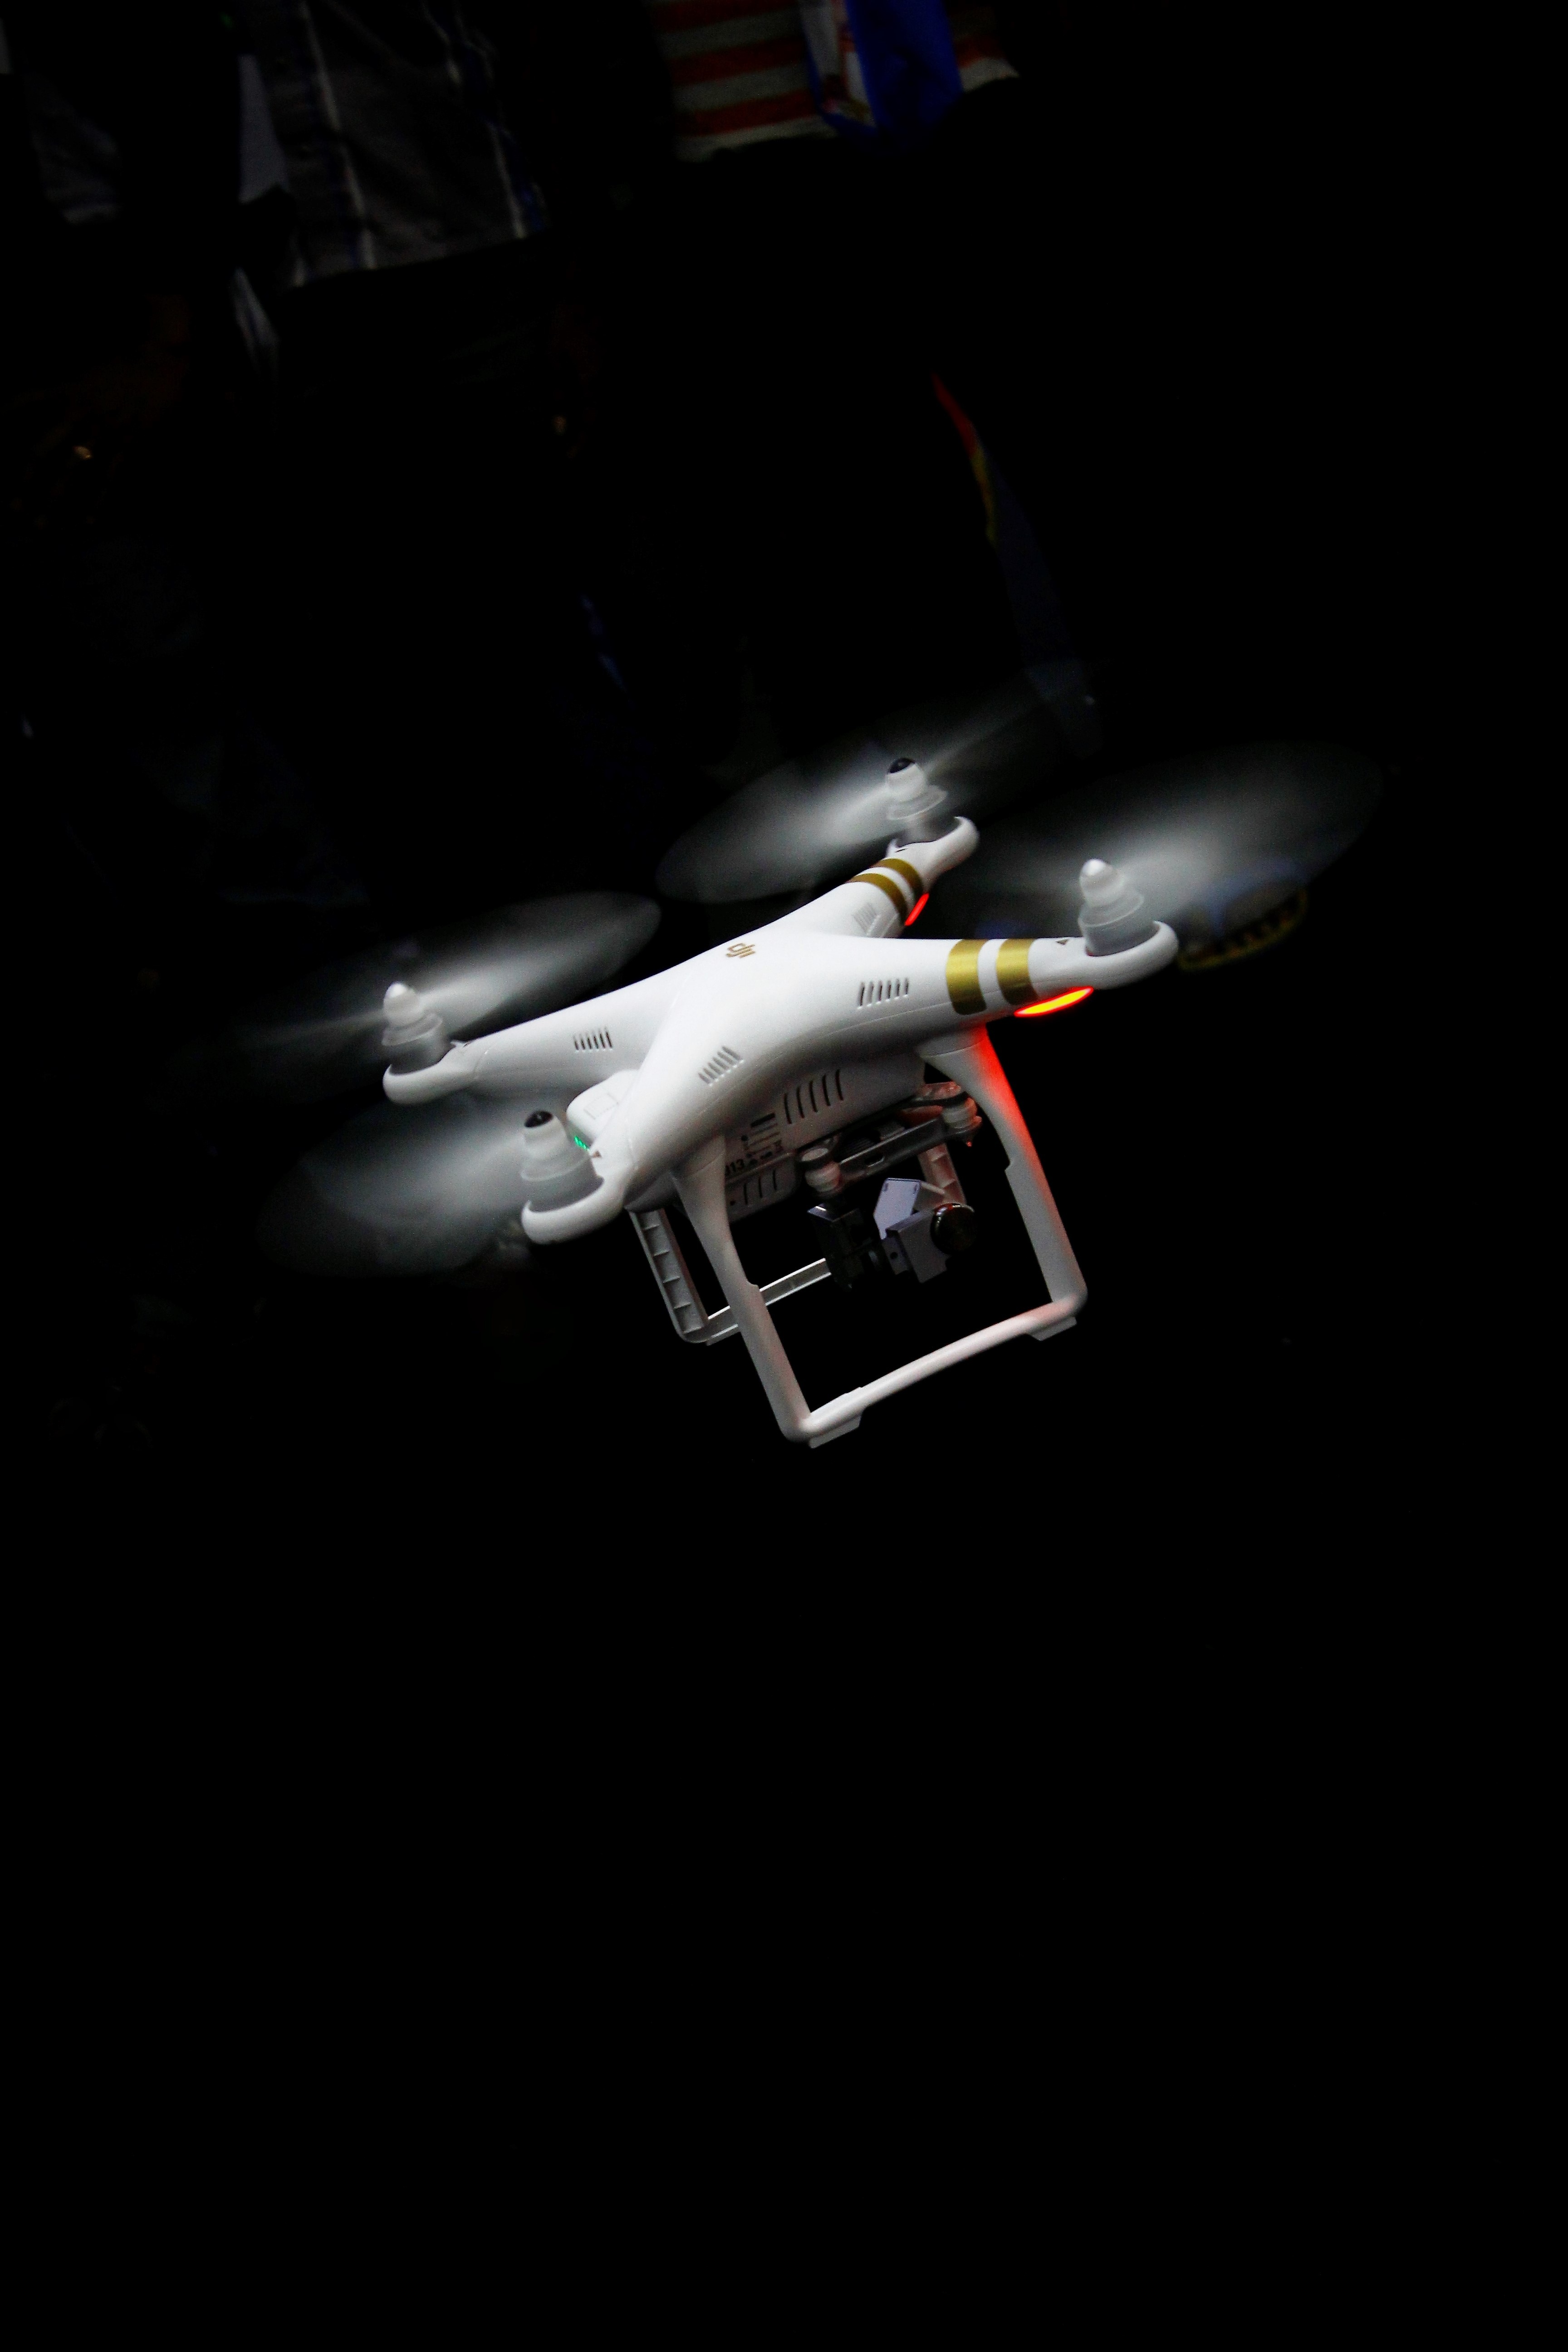
wing, light, sky, photography, cityscape, airplane, aircraft, remote, vehicle, space, darkness, aerial, lighting, surveillance, drone, spy, robot, propeller, screenshot, foothills, uav, helicam, atmosphere of earth, computer wallpaper